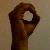
The image shows a hand gesture representing the letter 'O' in Indian Sign Language.